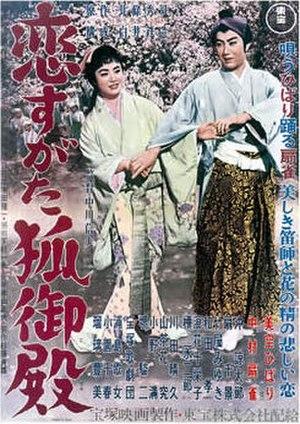
Koi sugata kitsune goten est un film japonais en noir et blanc réalisé par Nobuo Nakagawa, sorti en 1956.
Nobuo Nakagawa, né le 18 avril 1905 et mort le 17 juin 1984, est un réalisateur japonais, surtout connu pour les films d'horreur influencés par le style folklorique qu'il tourne dans les années 1950 et 60.